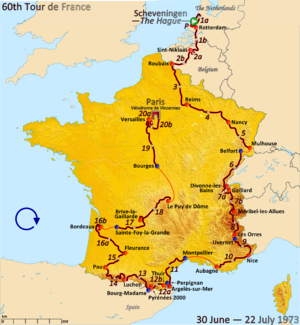
Tour de France 1973
Tour de France 1973 var den 60. udgave af Tour de France og fandt sted fra 30. juni til 22. juli.